Geraldo Alves (footballer, born 1980)

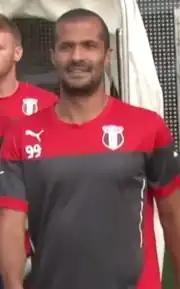
Alves with Astra Giurgiu in 2015

Geraldo Washington Regufe Alves (born 8 November 1980) is a Portuguese retired professional footballer who played as a centre-back.